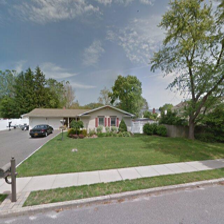
Label: streetView